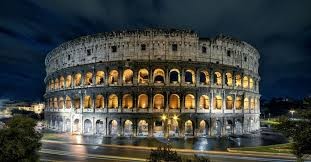
Landmark: Roman Colosseum